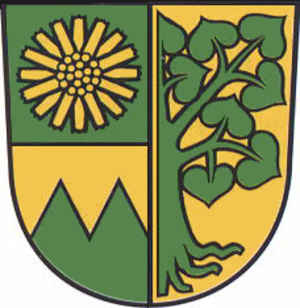
Meura est une municipalité allemande du land de Thuringe, dans l'arrondissement de Saalfeld-Rudolstadt, au centre de l'Allemagne. En 2015, sa population est de 426 habitants.